Horn, Hamburg

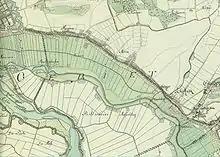
Horn in a military map of the 18th century.

During World War II Hamburg and, therefore, Horn were targets of the air raids of the so-called Operation Gomorrah.